Industrias Kaiser Argentina

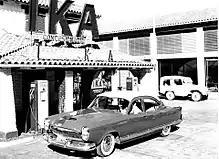
Kaiser Carabela (local name of the "Kaiser Manhattan") exhibited at a dealership in 1960

In 1960, the small Renault Dauphine was the first model to be launched after the license agreement with the French company one year before. The Carabela model was discontinued in 1962, and by that time IKA also assembled other automobiles. Alfa Romeo sold IKA the body molds for its discontinued Alfa Romeo 1900 sedan to become the Bergantin.